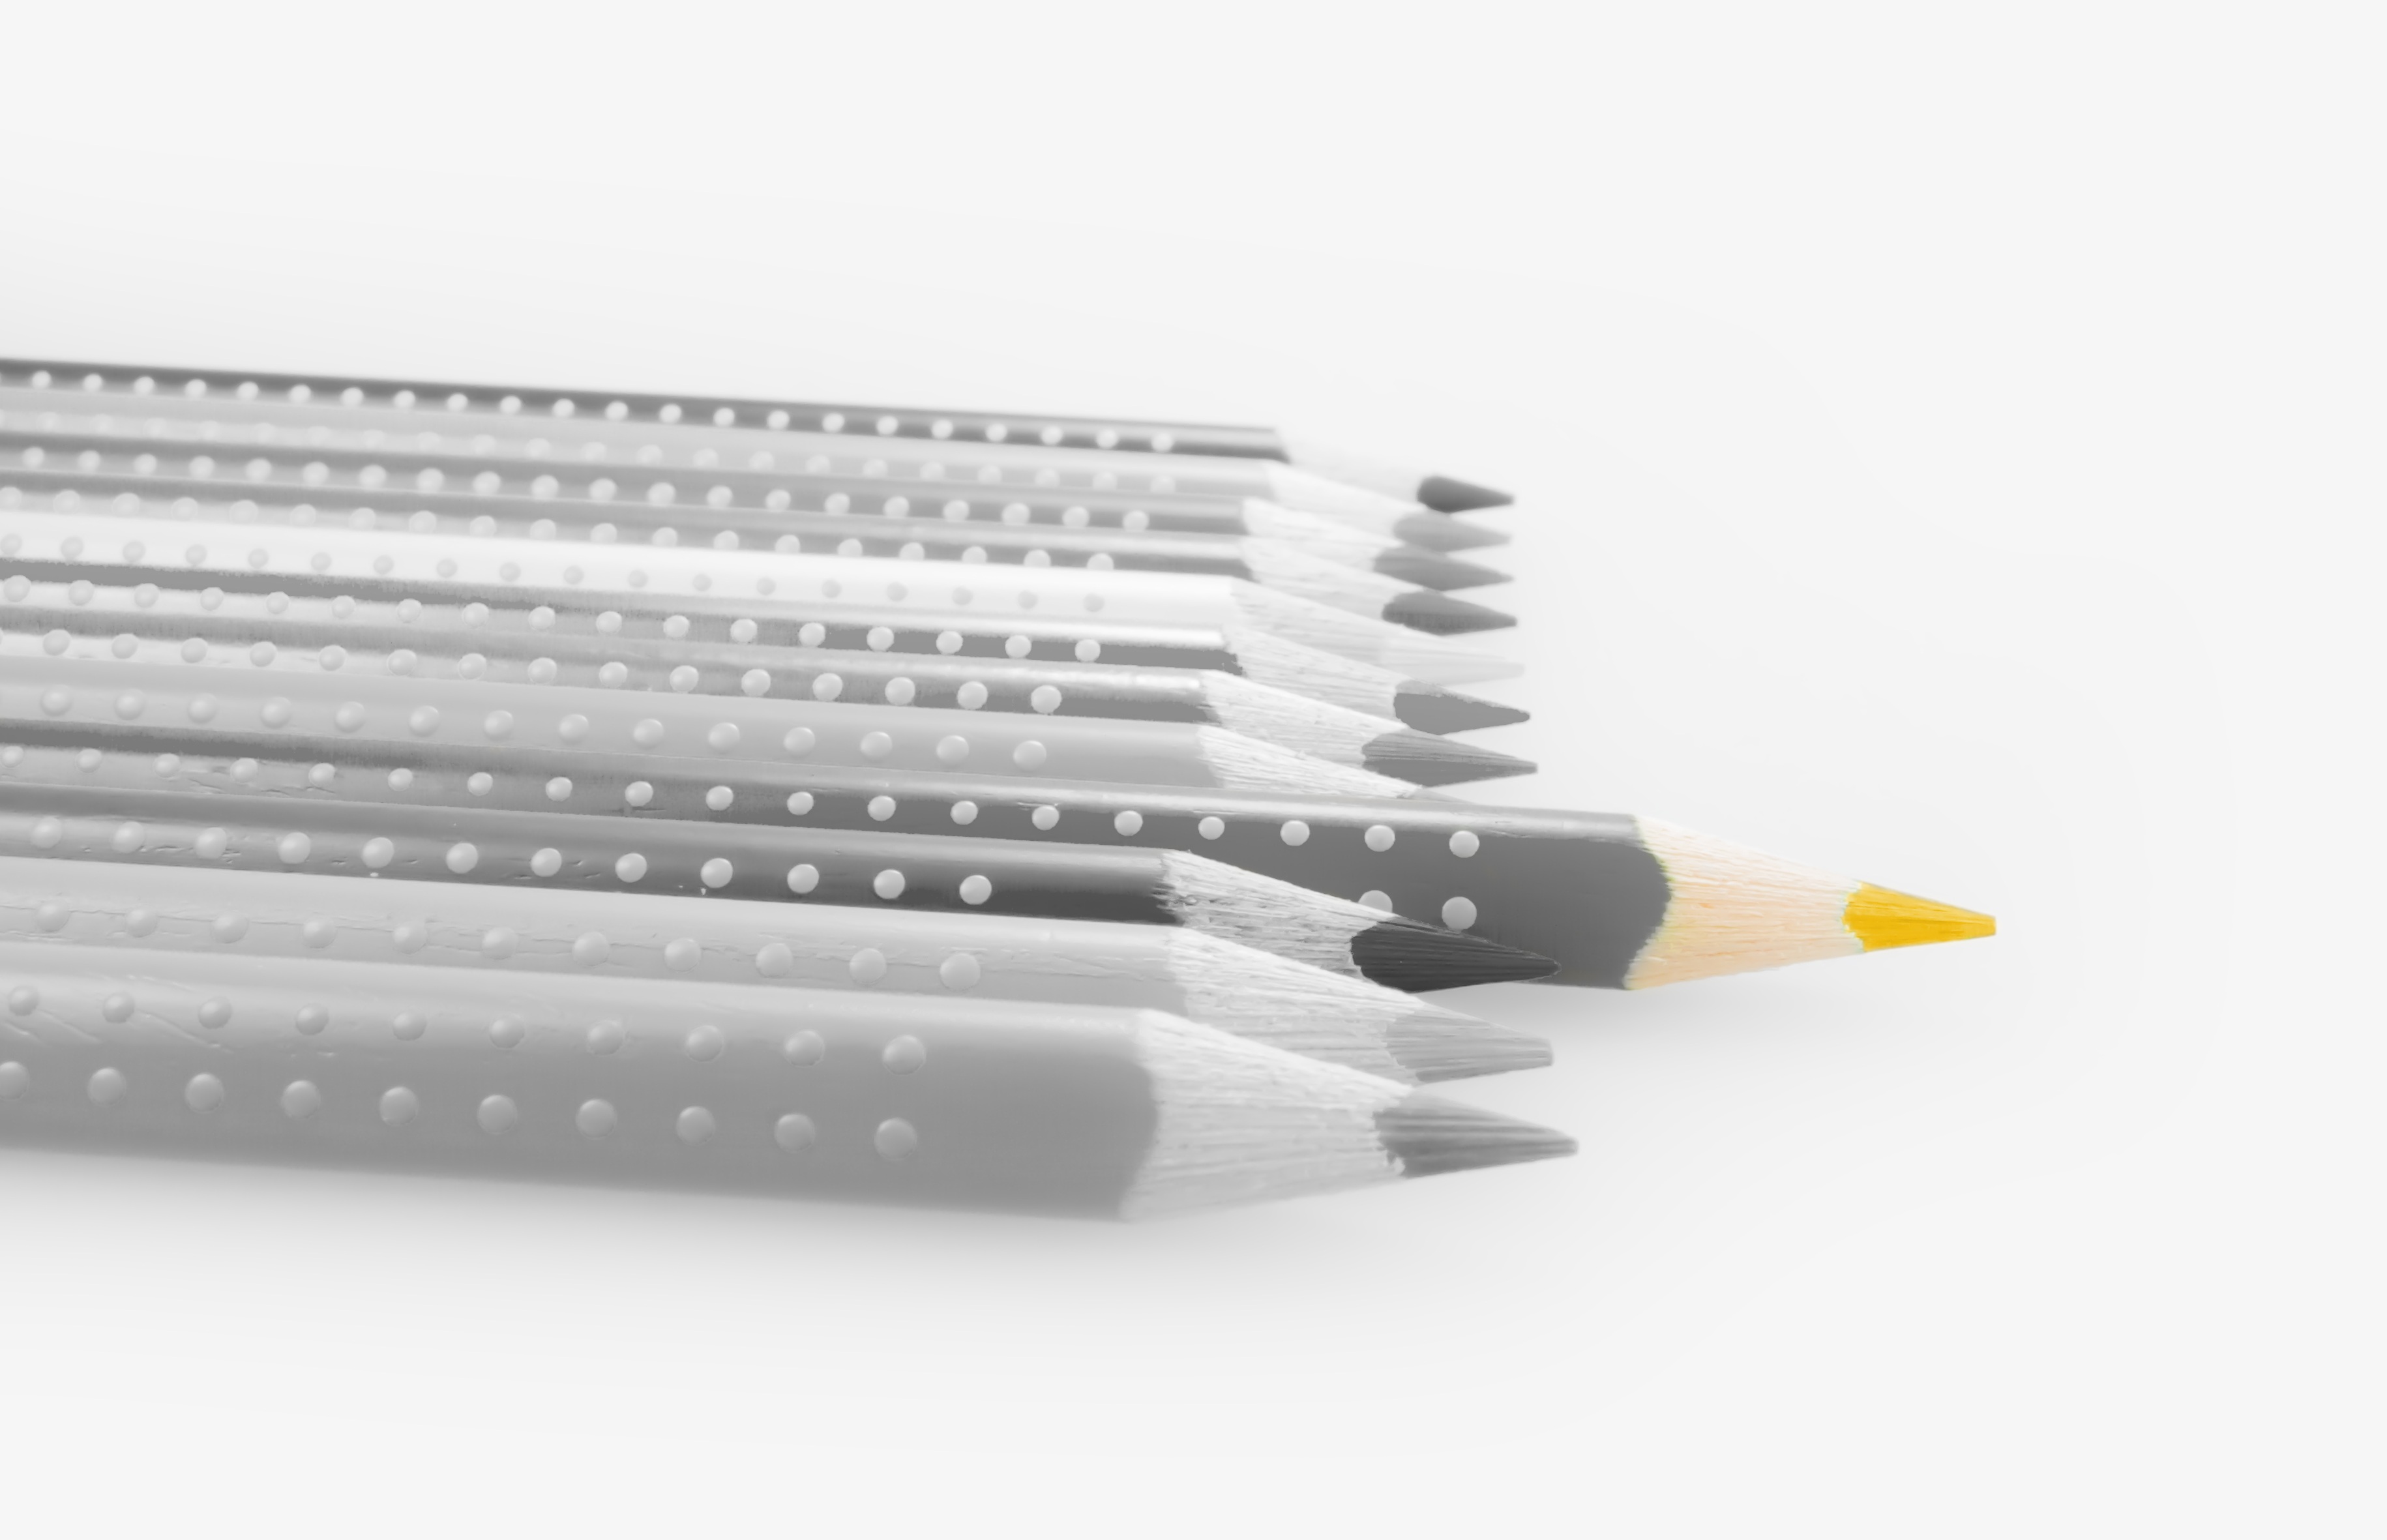
desk, creative, color, office, paint, colorful, yellow, material, arrangement, product, interracial, art, creativity, design, pens, bright, diversity, different, stationery, school, spectrum, pencils, draw, color game, many, tinker, colored pencils, office supplies, colour pencils, back to school, sorted